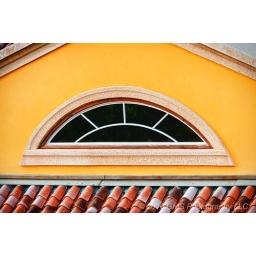
Arch shaped window sits atop colorful tile roof on building in Whitehouse Jamaica